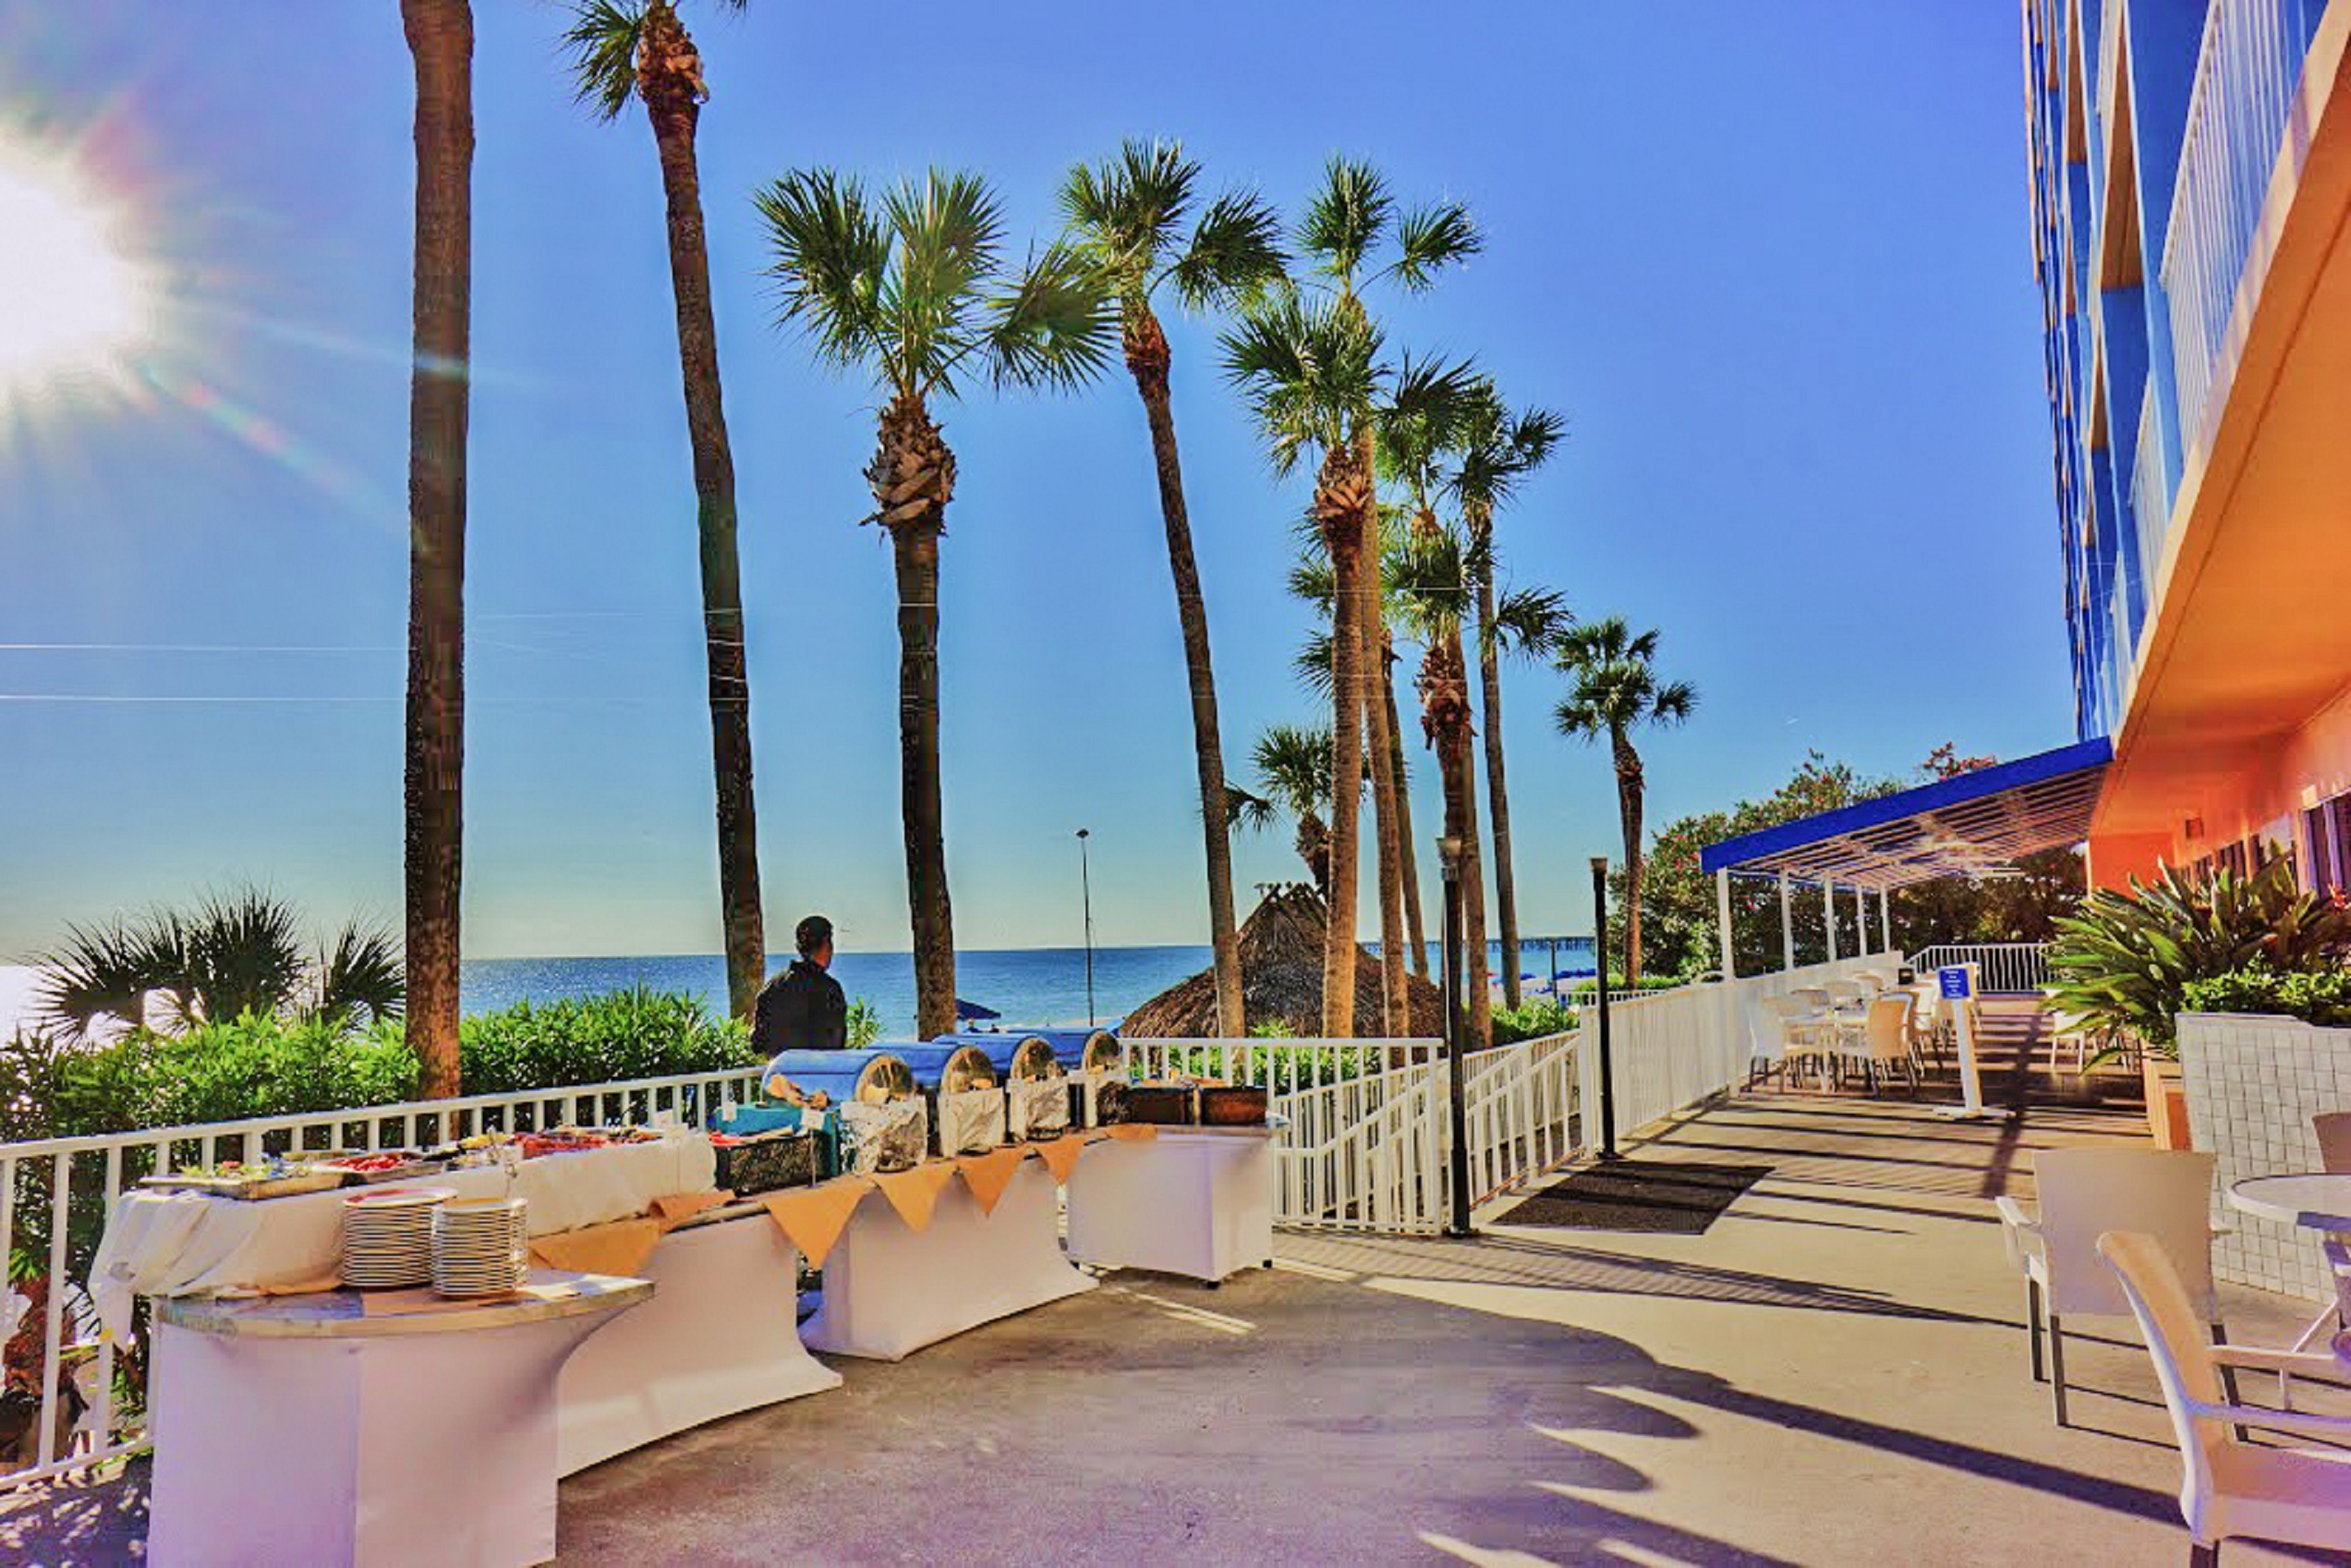
beach, sea, nature, boardwalk, villa, palm tree, walkway, summer, vacation, swimming pool, tropical, seascape, marina, outside, resort, estate, caribbean, palm trees, florida, sand beach, gulf of mexico, gulf coast, beautiful beach, arecales, palm family, indian rocks beach